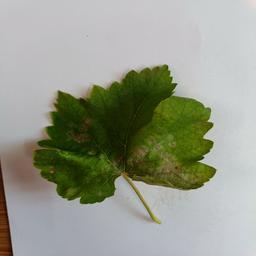
Label: Powdery Mildew